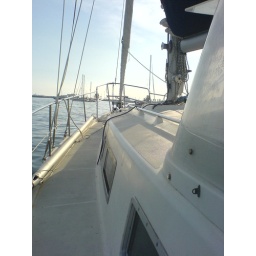
Views from aboard the Wilma sail boat, onthe coast near Estoril.